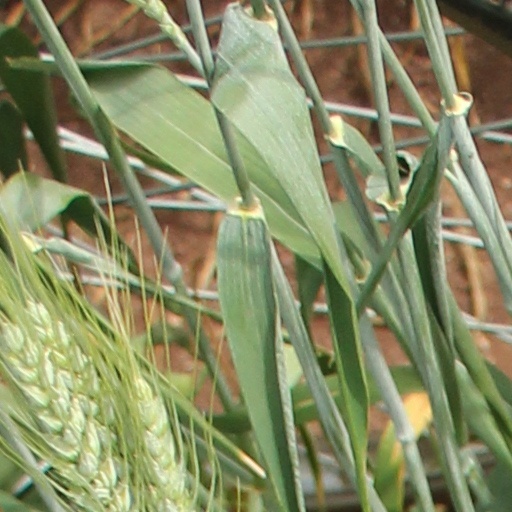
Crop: wheat